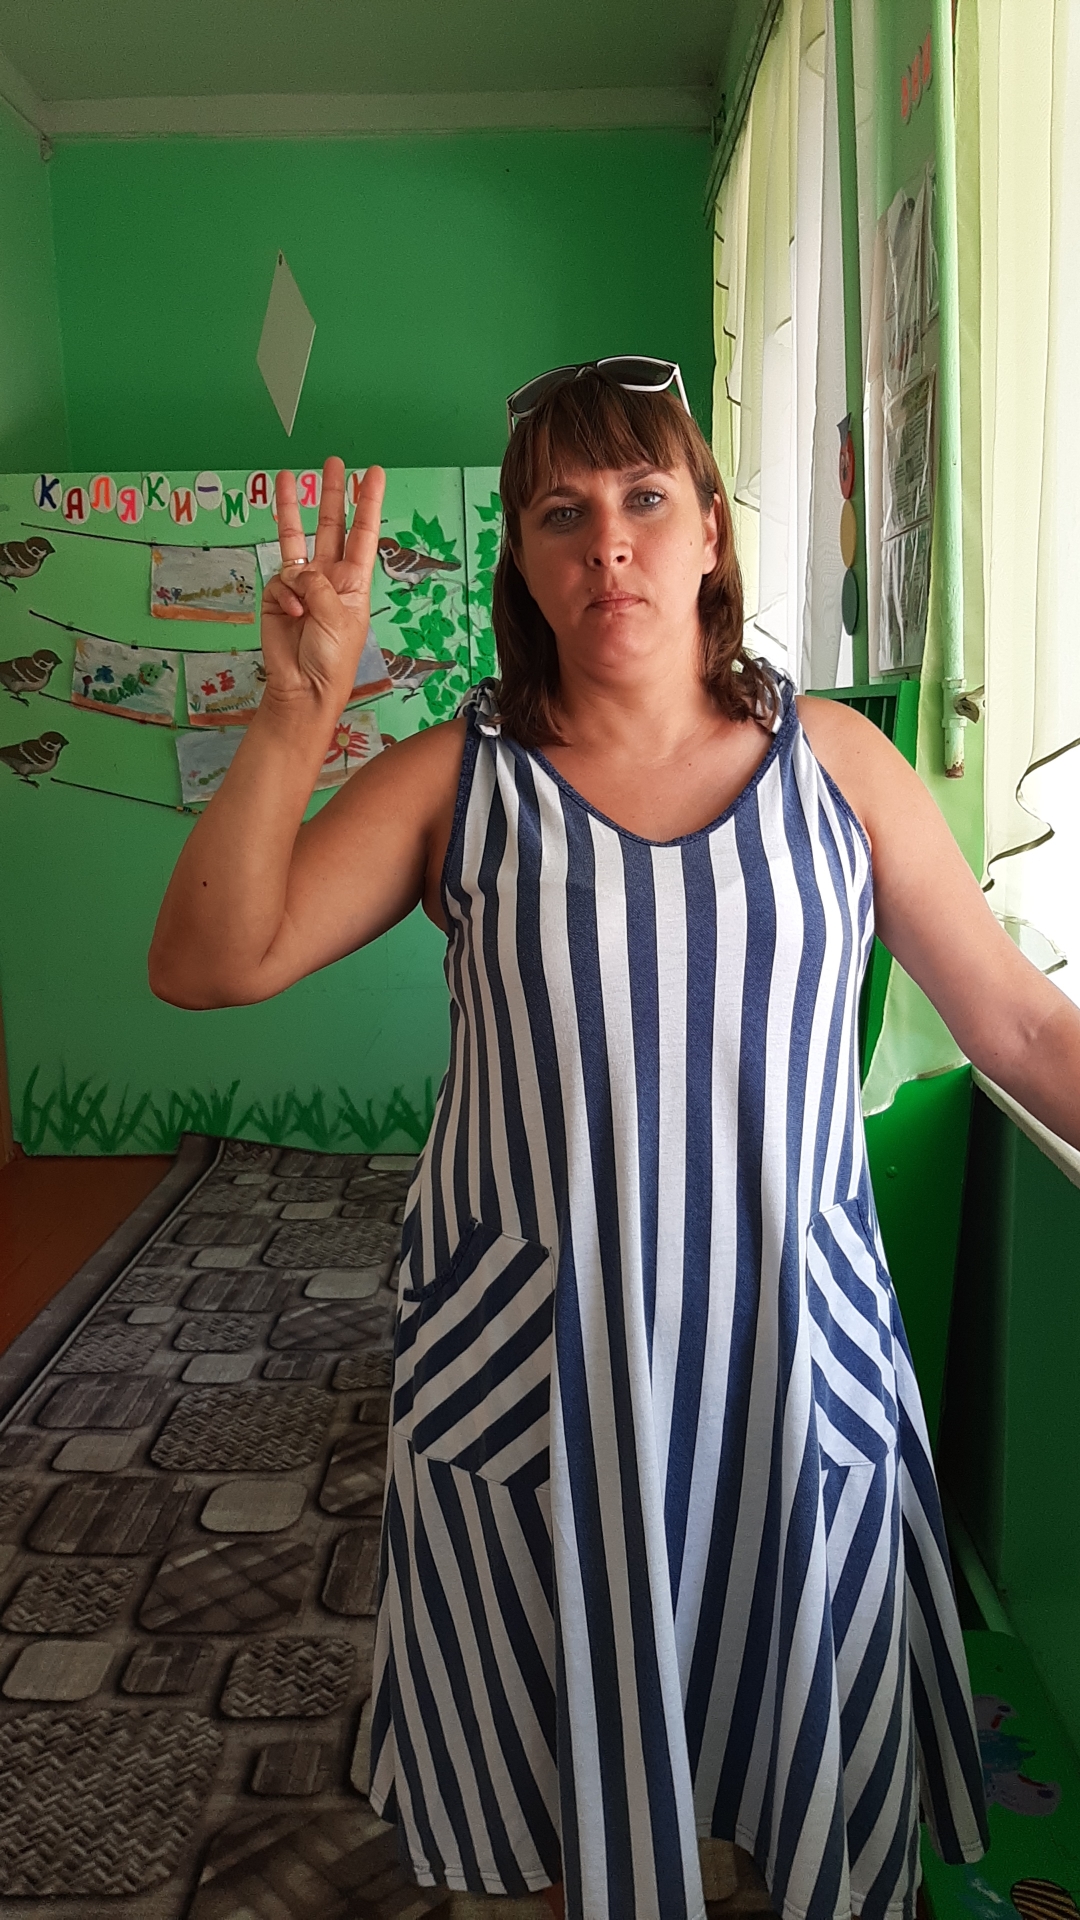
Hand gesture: three